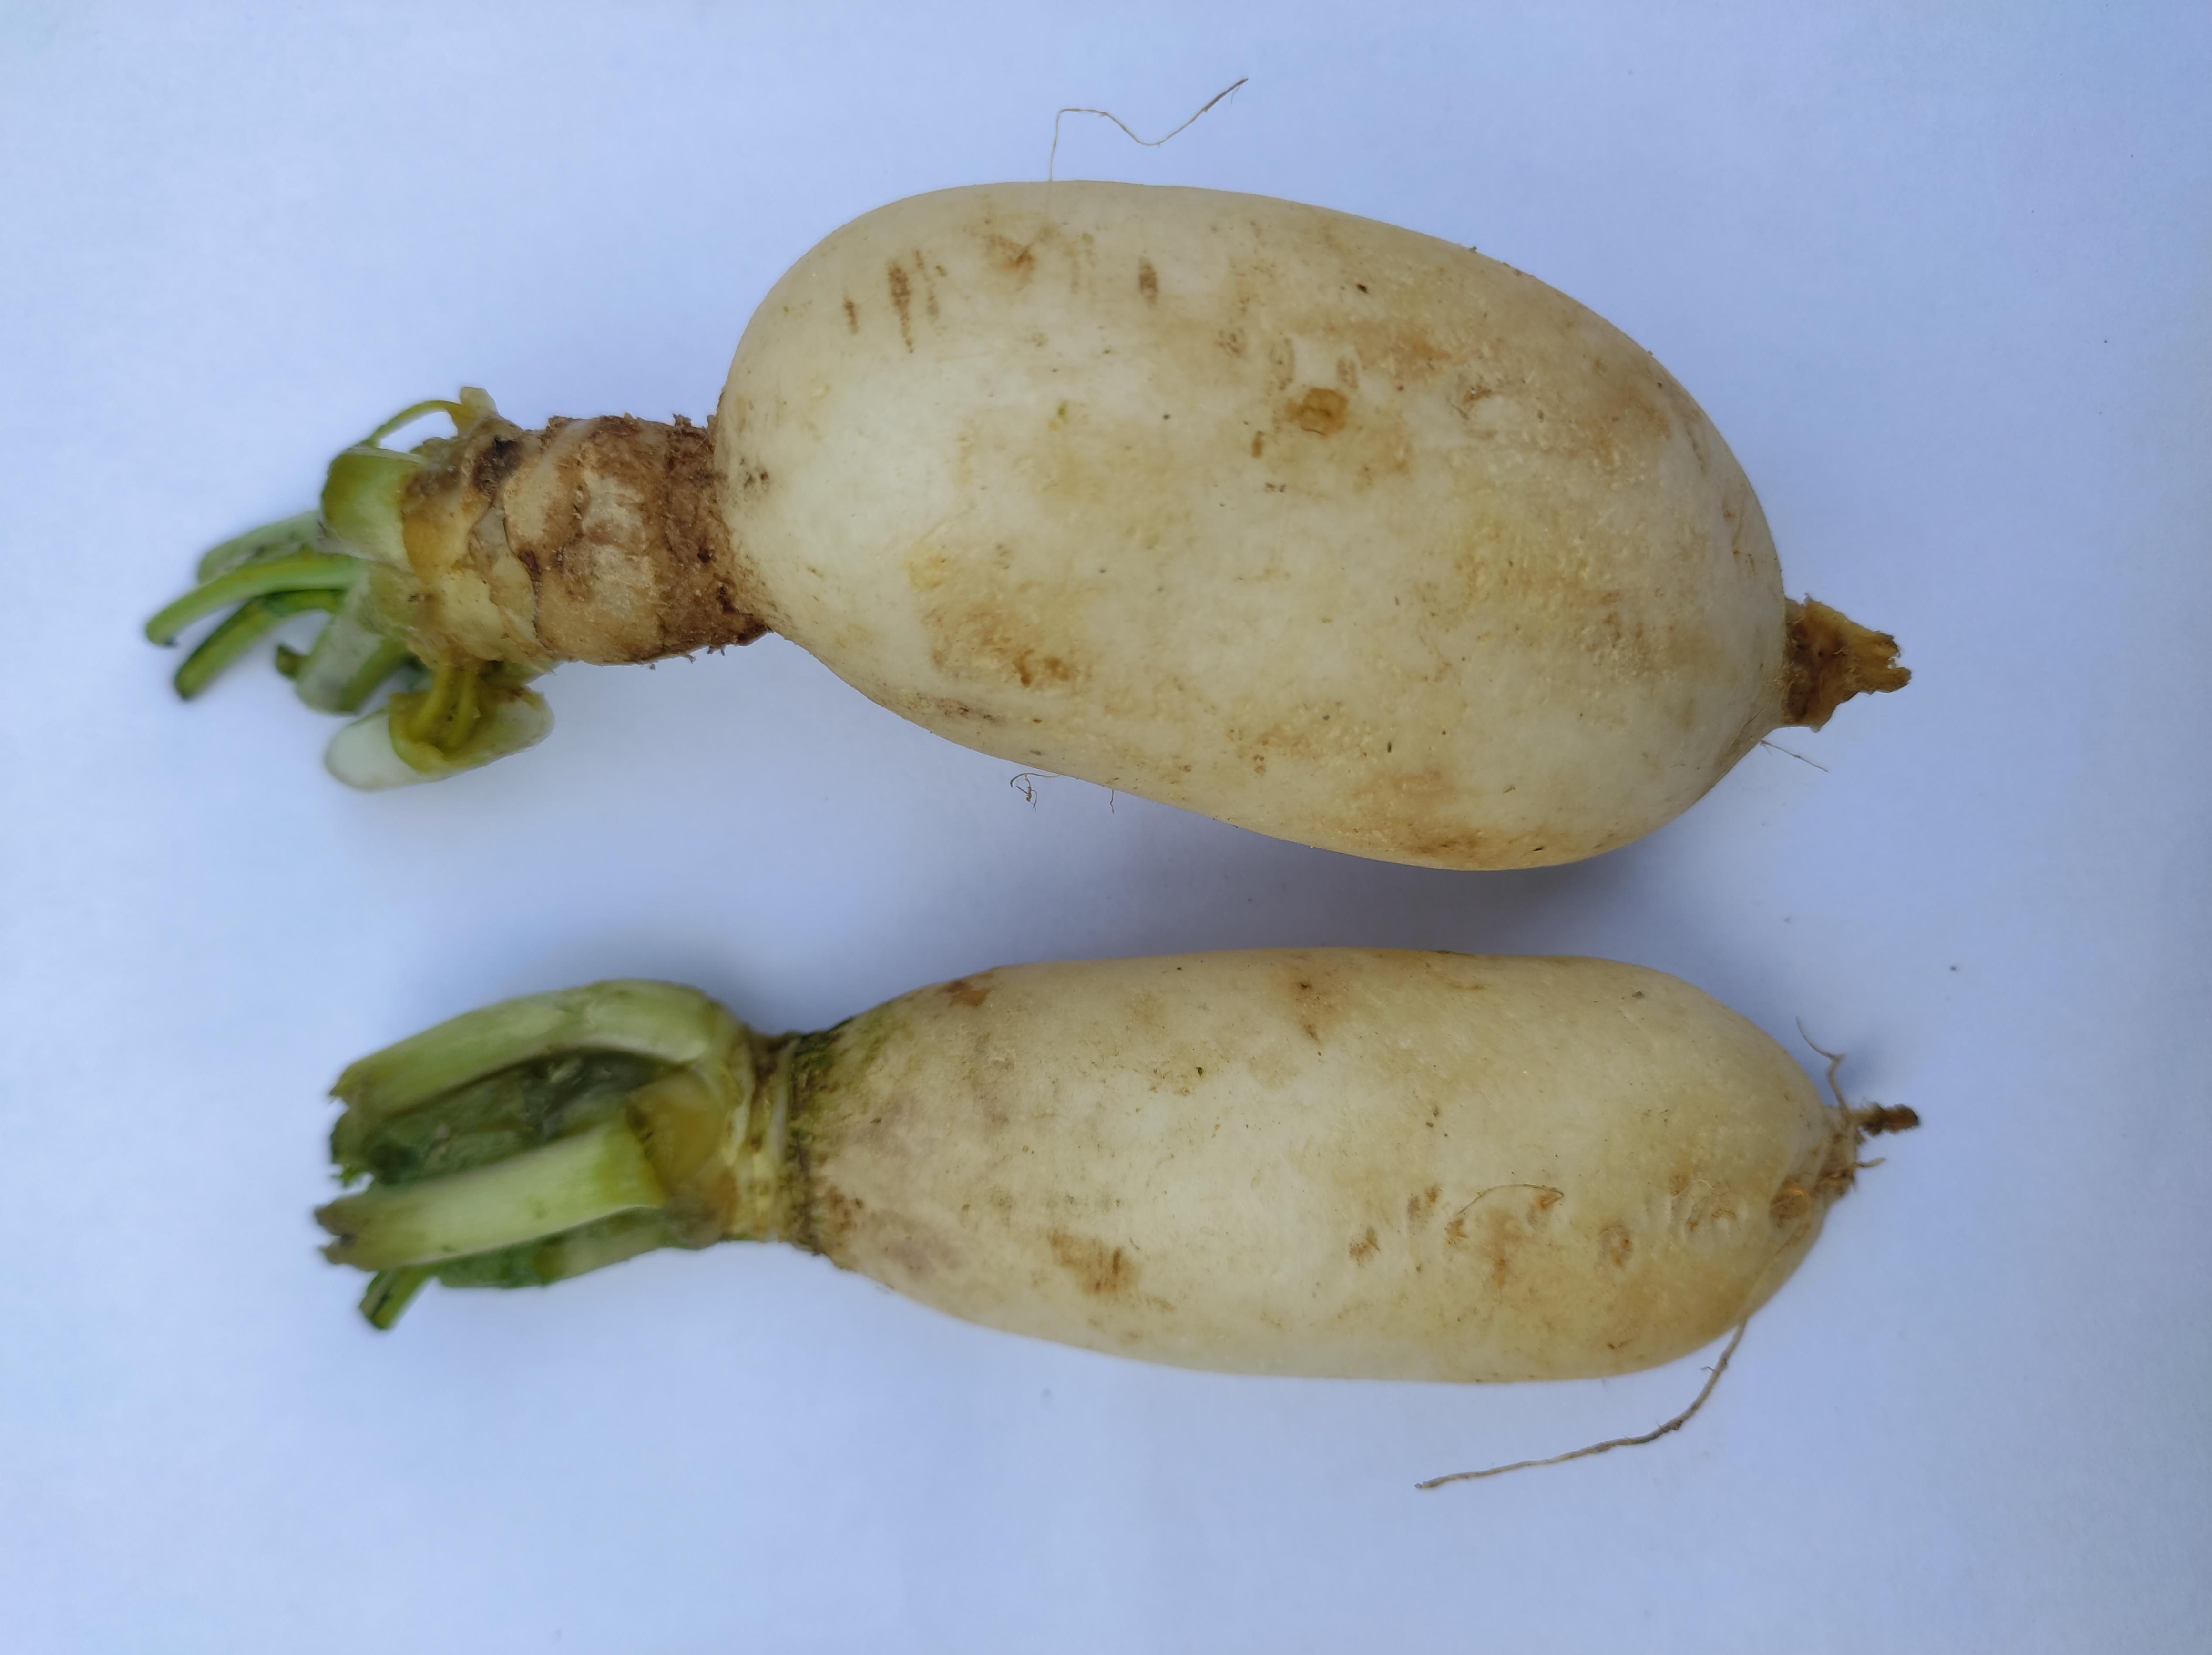
Label: Radish